Werejaguar

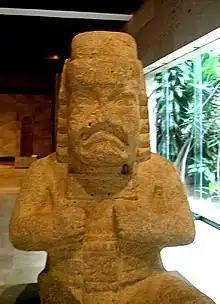
A stone Olmec werejaguar, showing common werejaguar characteristics including a downturned mouth, almond-shaped eyes, pleated ears, a headdress with headband, and a crossed-bars icon on the chest

The werejaguar was both an Olmec motif and a supernatural entity, perhaps a deity.